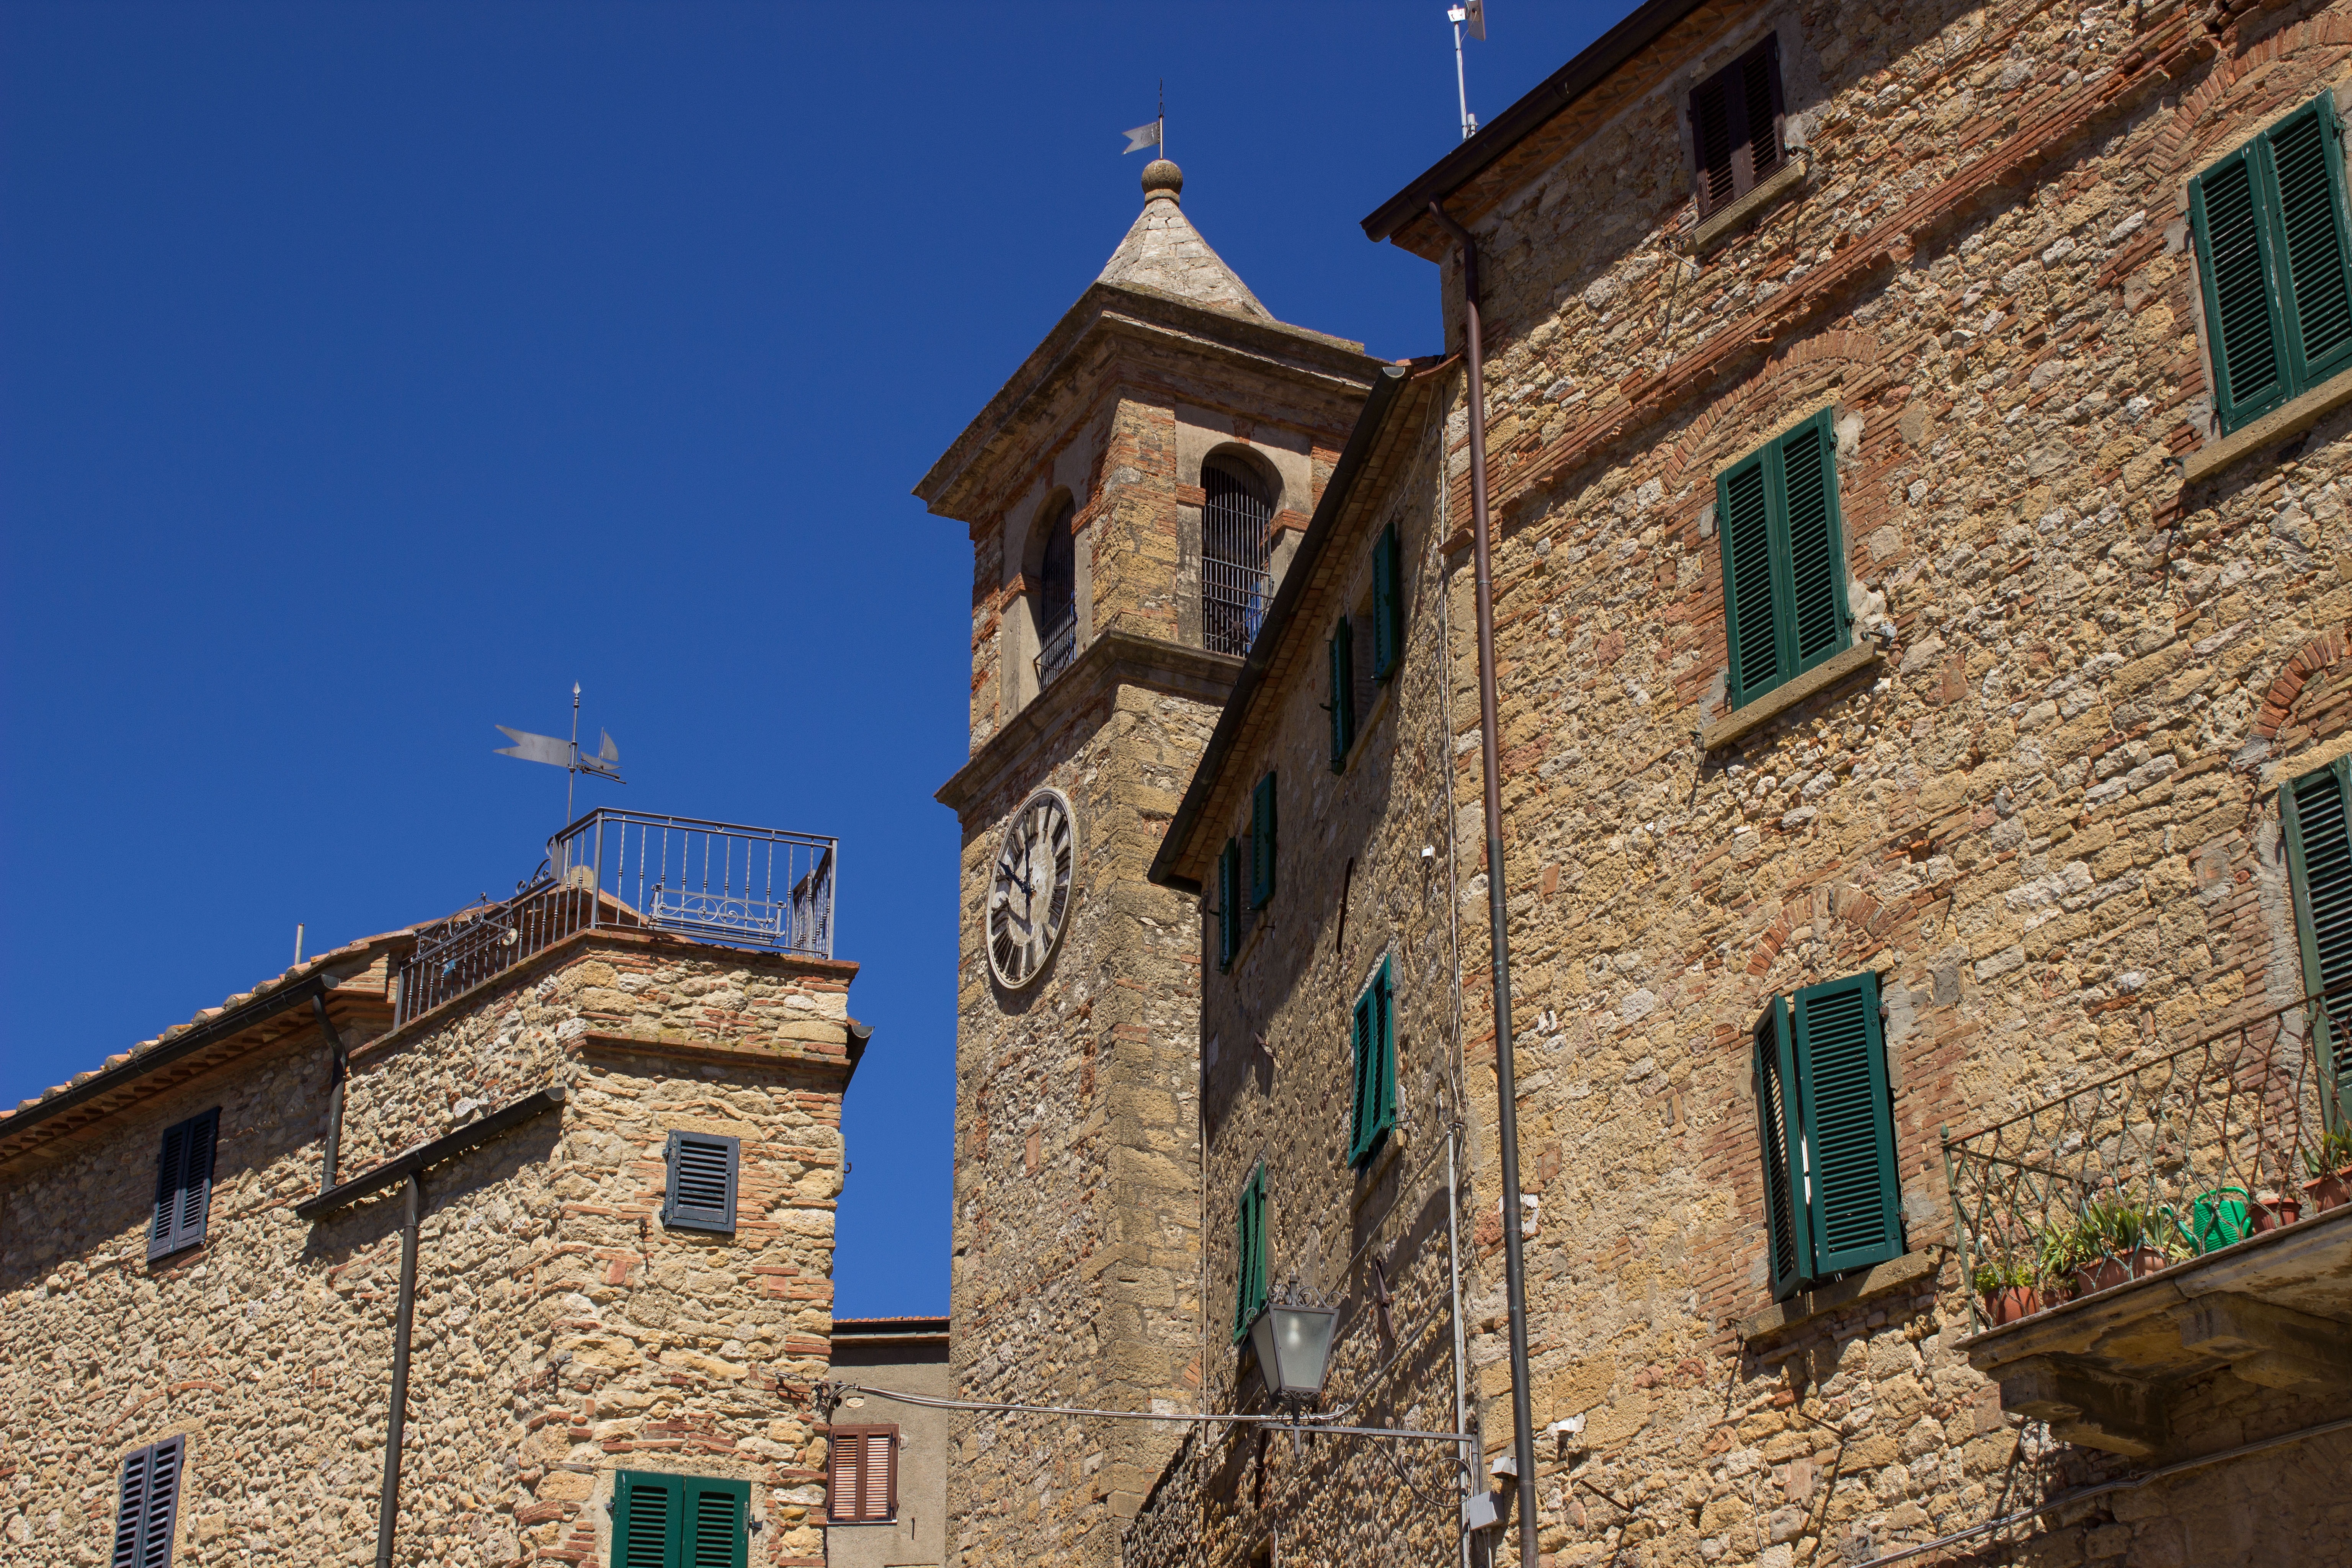
architecture, house, town, building, wall, village, cottage, italy, tuscany, facade, church, tourism, old town, historically, middle ages, toscana, neighbourhood, ancient history, human settlement, casale marittima